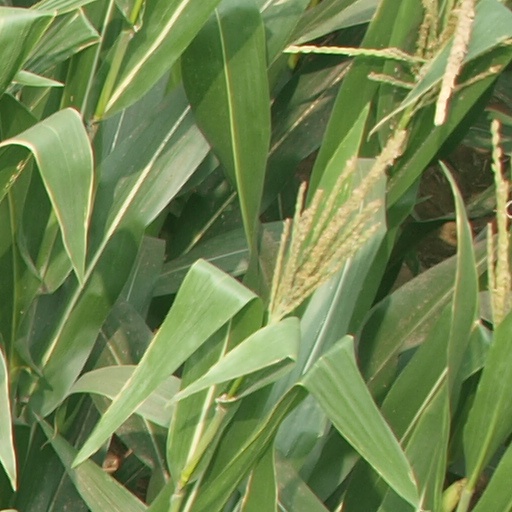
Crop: maize; corn